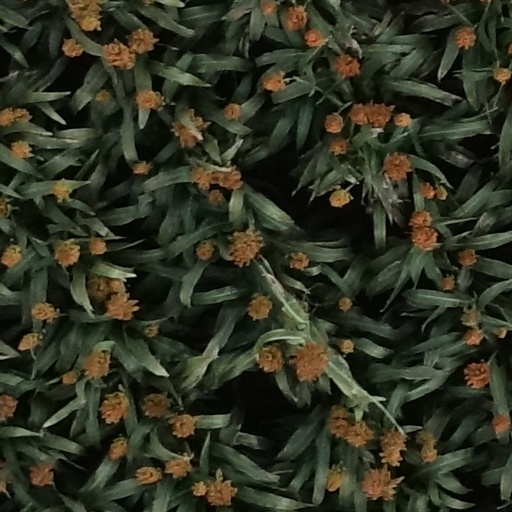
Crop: sorghum